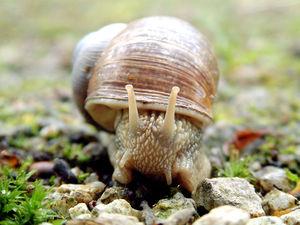
Les escargots de Bourgogne ou escargots à la bourguignonne sont une recette de cuisine traditionnelle à base d'escargots de Bourgogne sauvages et de beurre d’escargot. Spécialités bourguignonnes de la gastronomie bourguignonne, et de la gastronomie française. Ils peuvent être servis en particulier lors des repas de fête de famille, et de fête de réveillon de Noël.
Helix pomatia, de ses noms vernaculaires français escargot de Bourgogne, gros blanc, ou escargot de Champagne, est une espèce d'escargots de la famille des Helicidae, et du genre Helix. Il est le plus consommé en France, préparé en coquille et au beurre persillé. Rare et protégé en France et d'élevage économiquement non rentable, il provient du ramassage naturel des pays de l’Est.